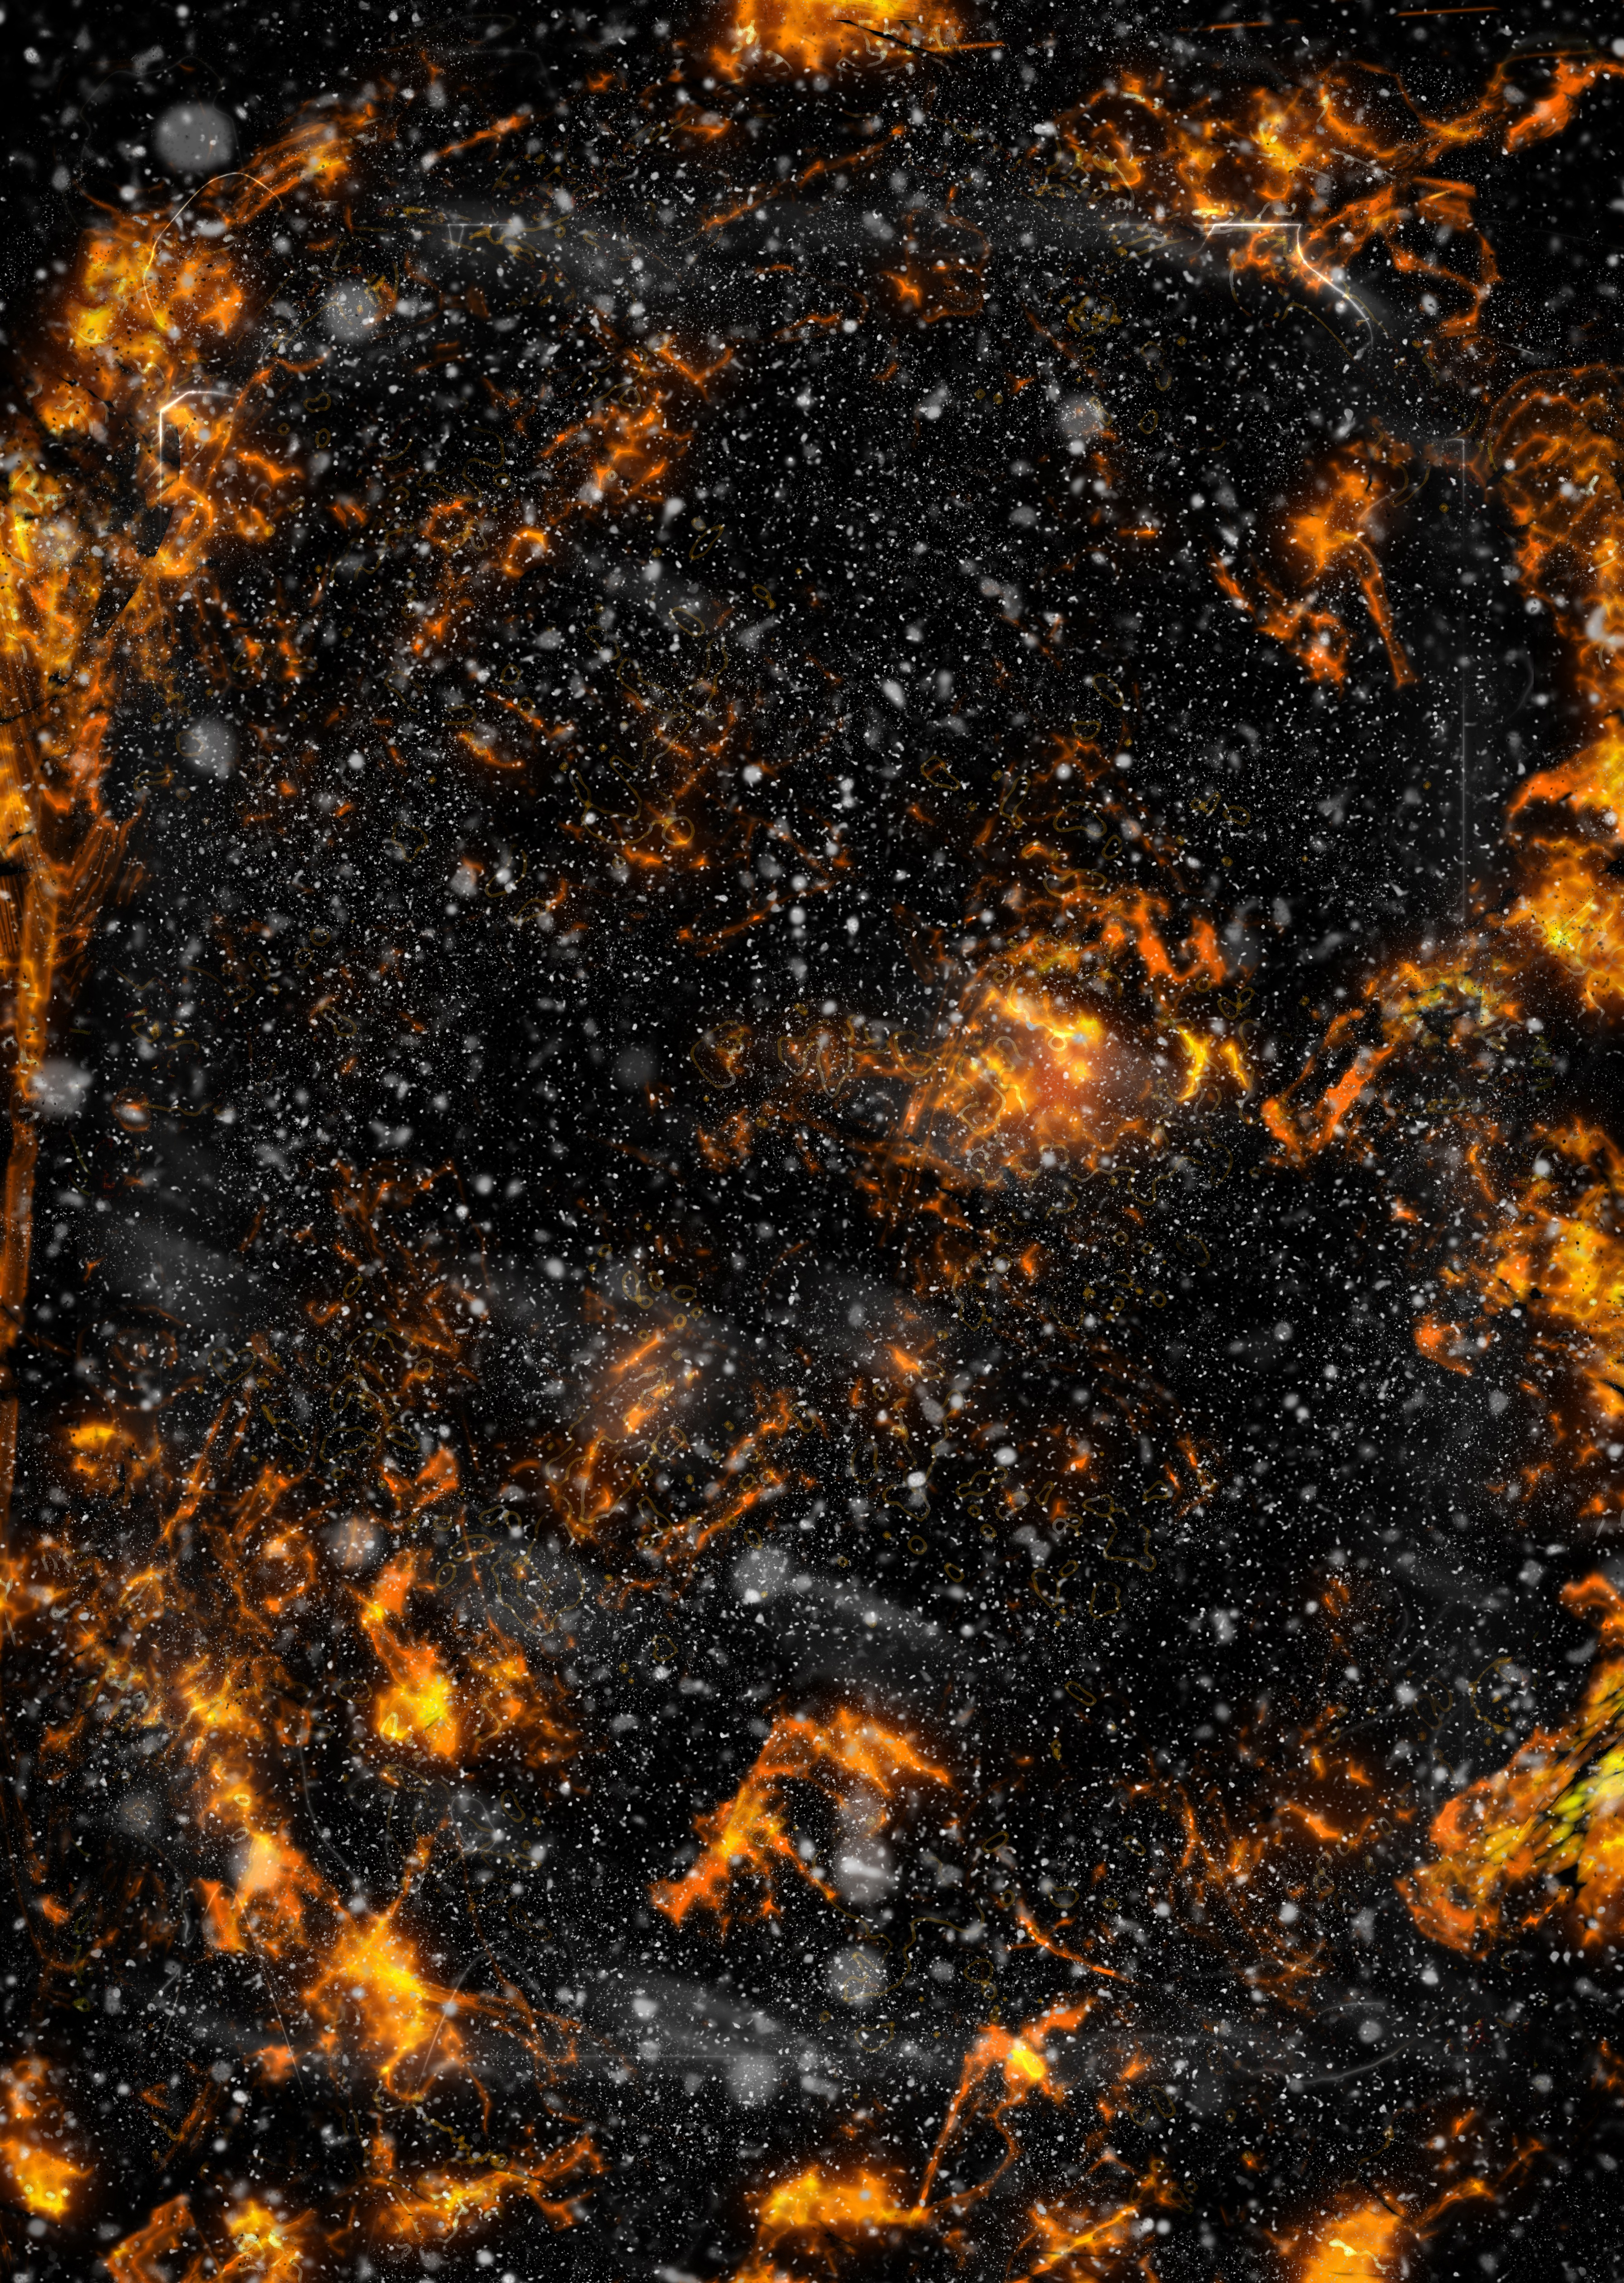
texture, floor, asphalt, orange, soil, black, material, background, lava, geological phenomenon